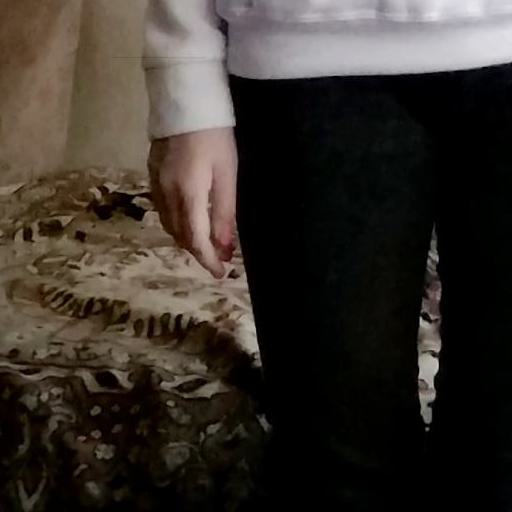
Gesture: no_gesture